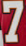
Number: 7